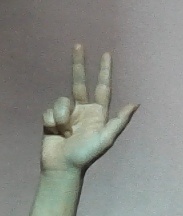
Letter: al